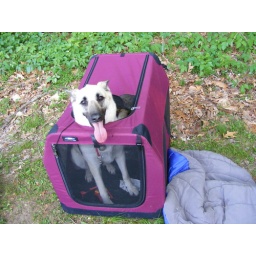
dog in a box